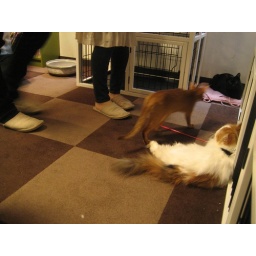
Cat party in the corner. We were told not to bug the black cat in the corner.